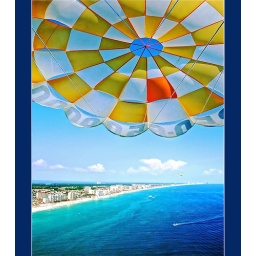
up in the blue sky